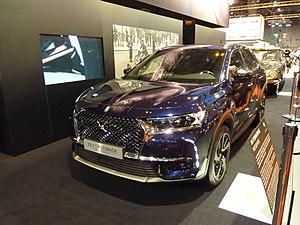
DS 7 Crossback Presidentiel au salon Rétromobile 2018
La 7 Crossback est le deuxième SUV familial premium du constructeur automobile français DS Automobiles, après la DS 6 vendue en Chine. Présentée en février 2017, elle est commercialisé à partir de janvier 2018. La DS 7 Crossback inaugure de nombreuses technologies du Groupe PSA, un nouveau style et un nouveau positionnement pour DS Automobiles.
Rétromobile 2018 est la 43ᵉ édition du salon Rétromobile qui est consacré aux voitures anciennes et à l’ensemble des thèmes de la voiture de collection. Il se tient au Parc des expositions de la Porte de Versailles à Paris, en France.
La liste des véhicules officiels du président de la République française énumère les véhicules officiels utilisés par les chefs d'État français.